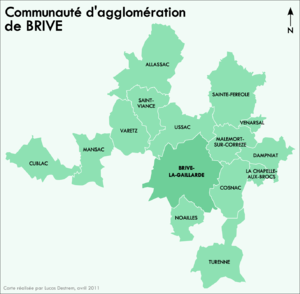
Carte des communes de la Communauté d'agglomération de Brive (Corrèze, France)
La communauté d'agglomération de Brive est une ancienne communauté d'agglomération française, située dans le département de la Corrèze et la région Limousin.